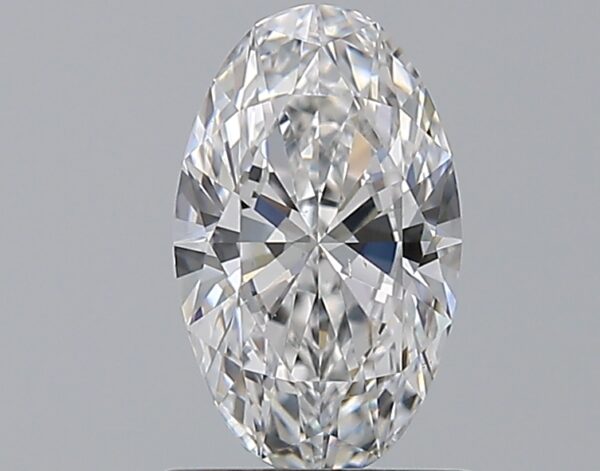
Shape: oval
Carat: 1.02
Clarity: VS1
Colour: D
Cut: EX
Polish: EX
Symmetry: EX
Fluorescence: F
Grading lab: GIA
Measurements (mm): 8.94 x 5.46 x 3.25